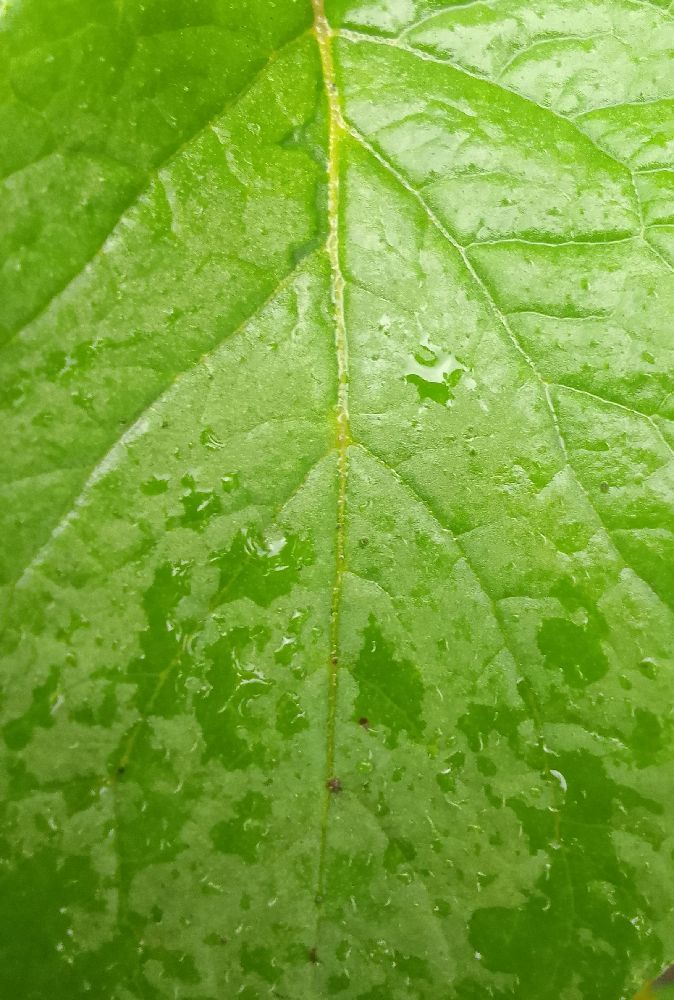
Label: Healthy